James R. Browning United States Court of Appeals Building

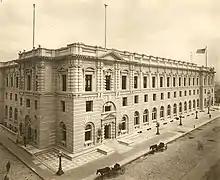
The building as it appeared in 1905.

The building reflects the Beaux Arts classicism adopted by the U.S. Treasury Department for early twentieth-century federal buildings. The stylized building is a steel-framed structure clad in white Sierra granite. The magnificent building, with its opulent ornamentation and surface treatments, was exceptionally lavish even at the time of its construction.